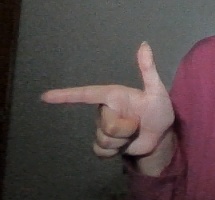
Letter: yaa